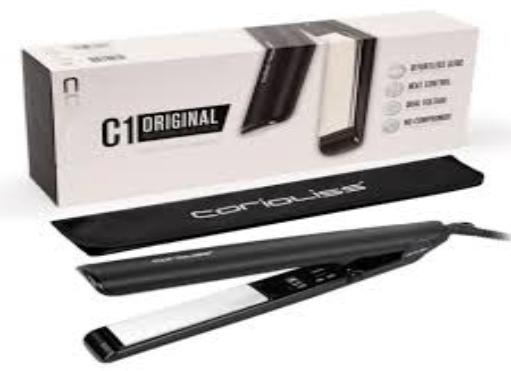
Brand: corioliss
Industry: Necessities